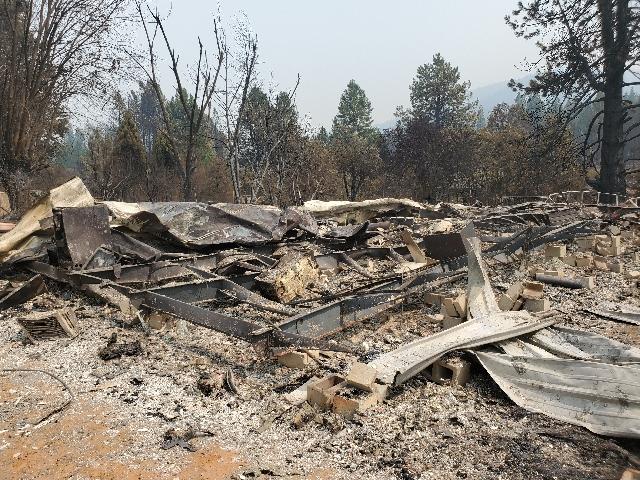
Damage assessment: destroyed